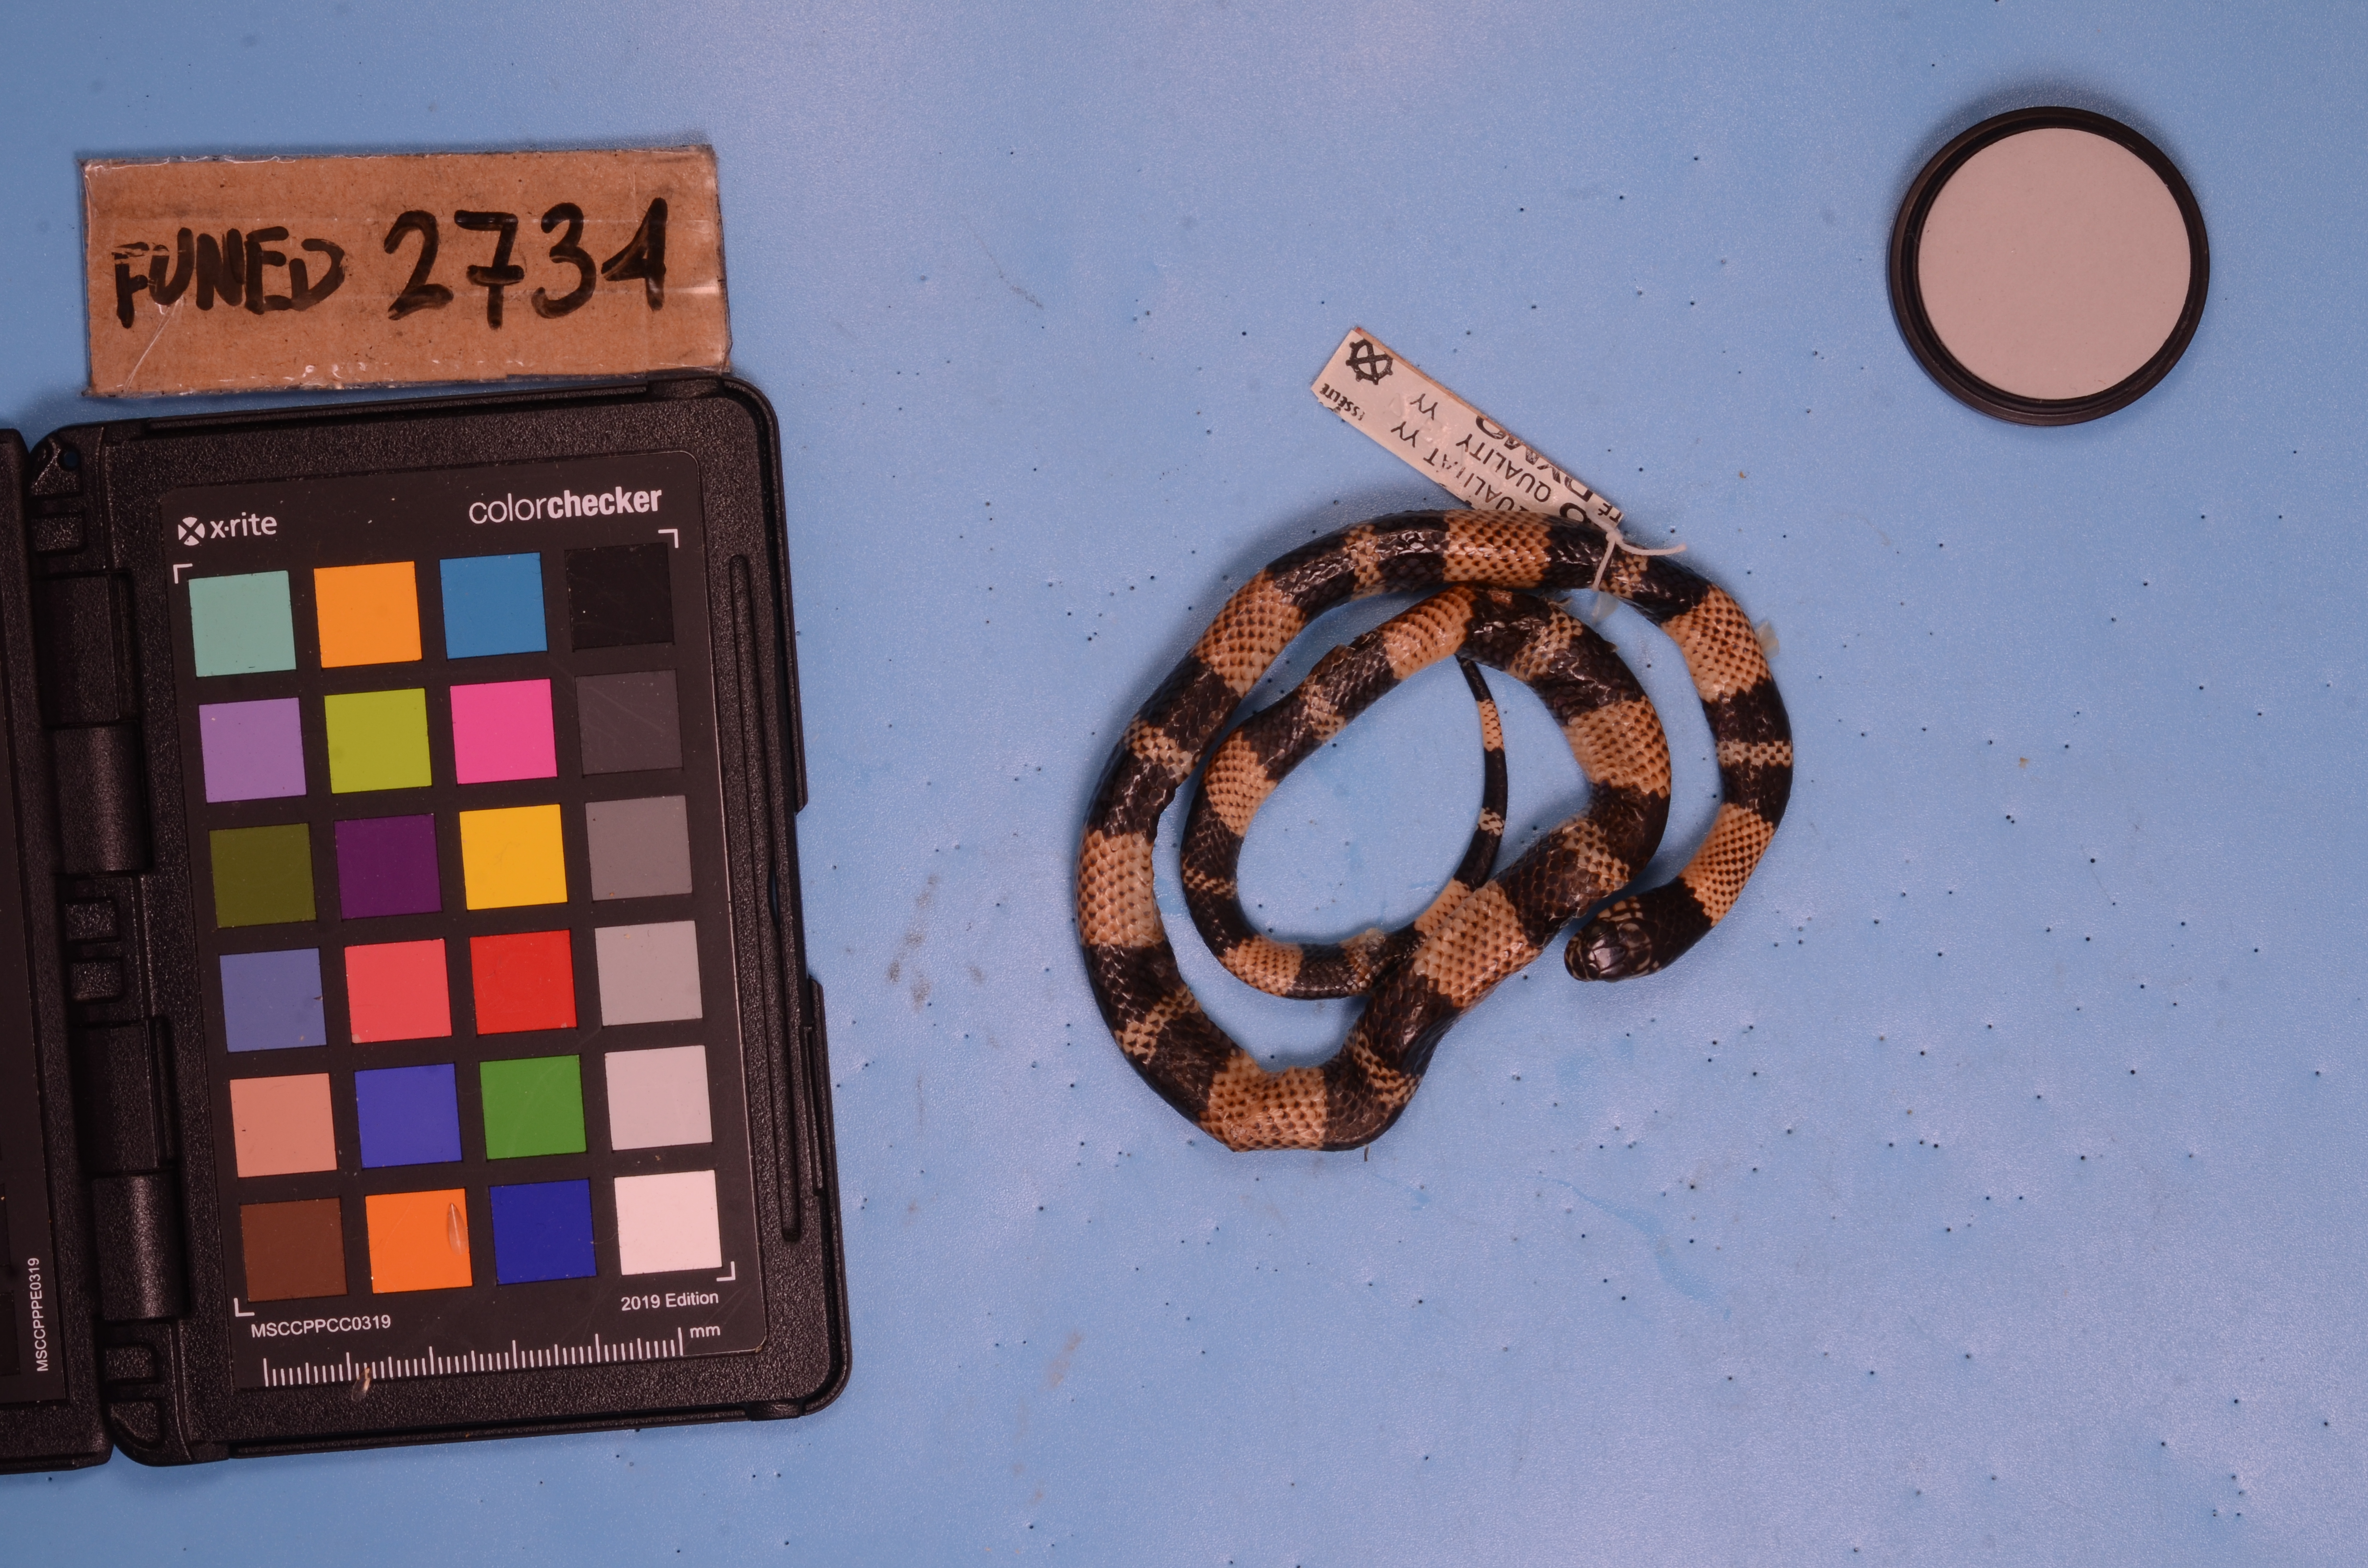
Species: Erythrolamprus aesculapii
View: dorsal
Mimicry status: mimic